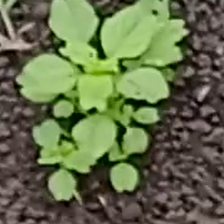
Weed species: Lamber_Quarter_plant(Chenopodium )